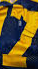
Number: 7